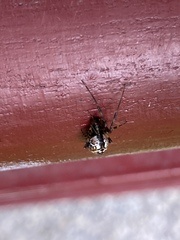
Species: Parasteatoda_tepidariorum